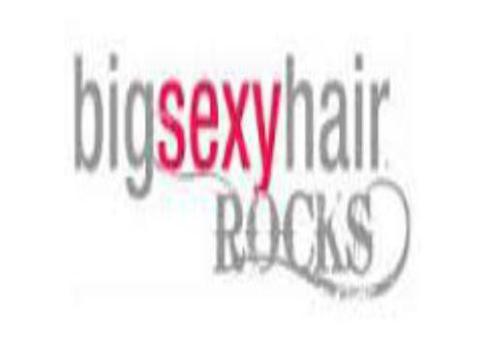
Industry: Necessities